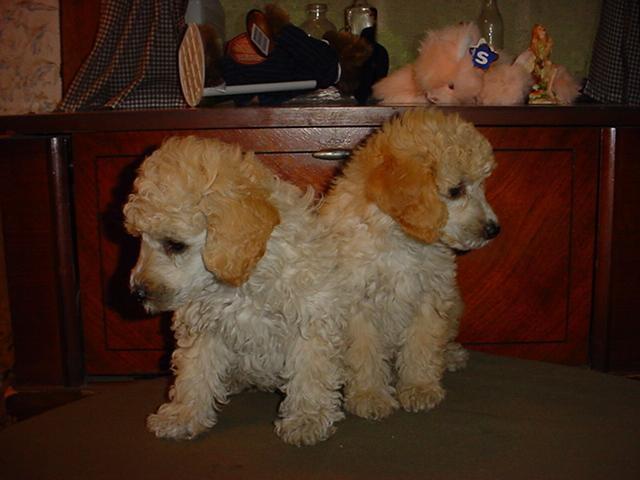
miniature_poodle